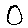
Label: 0